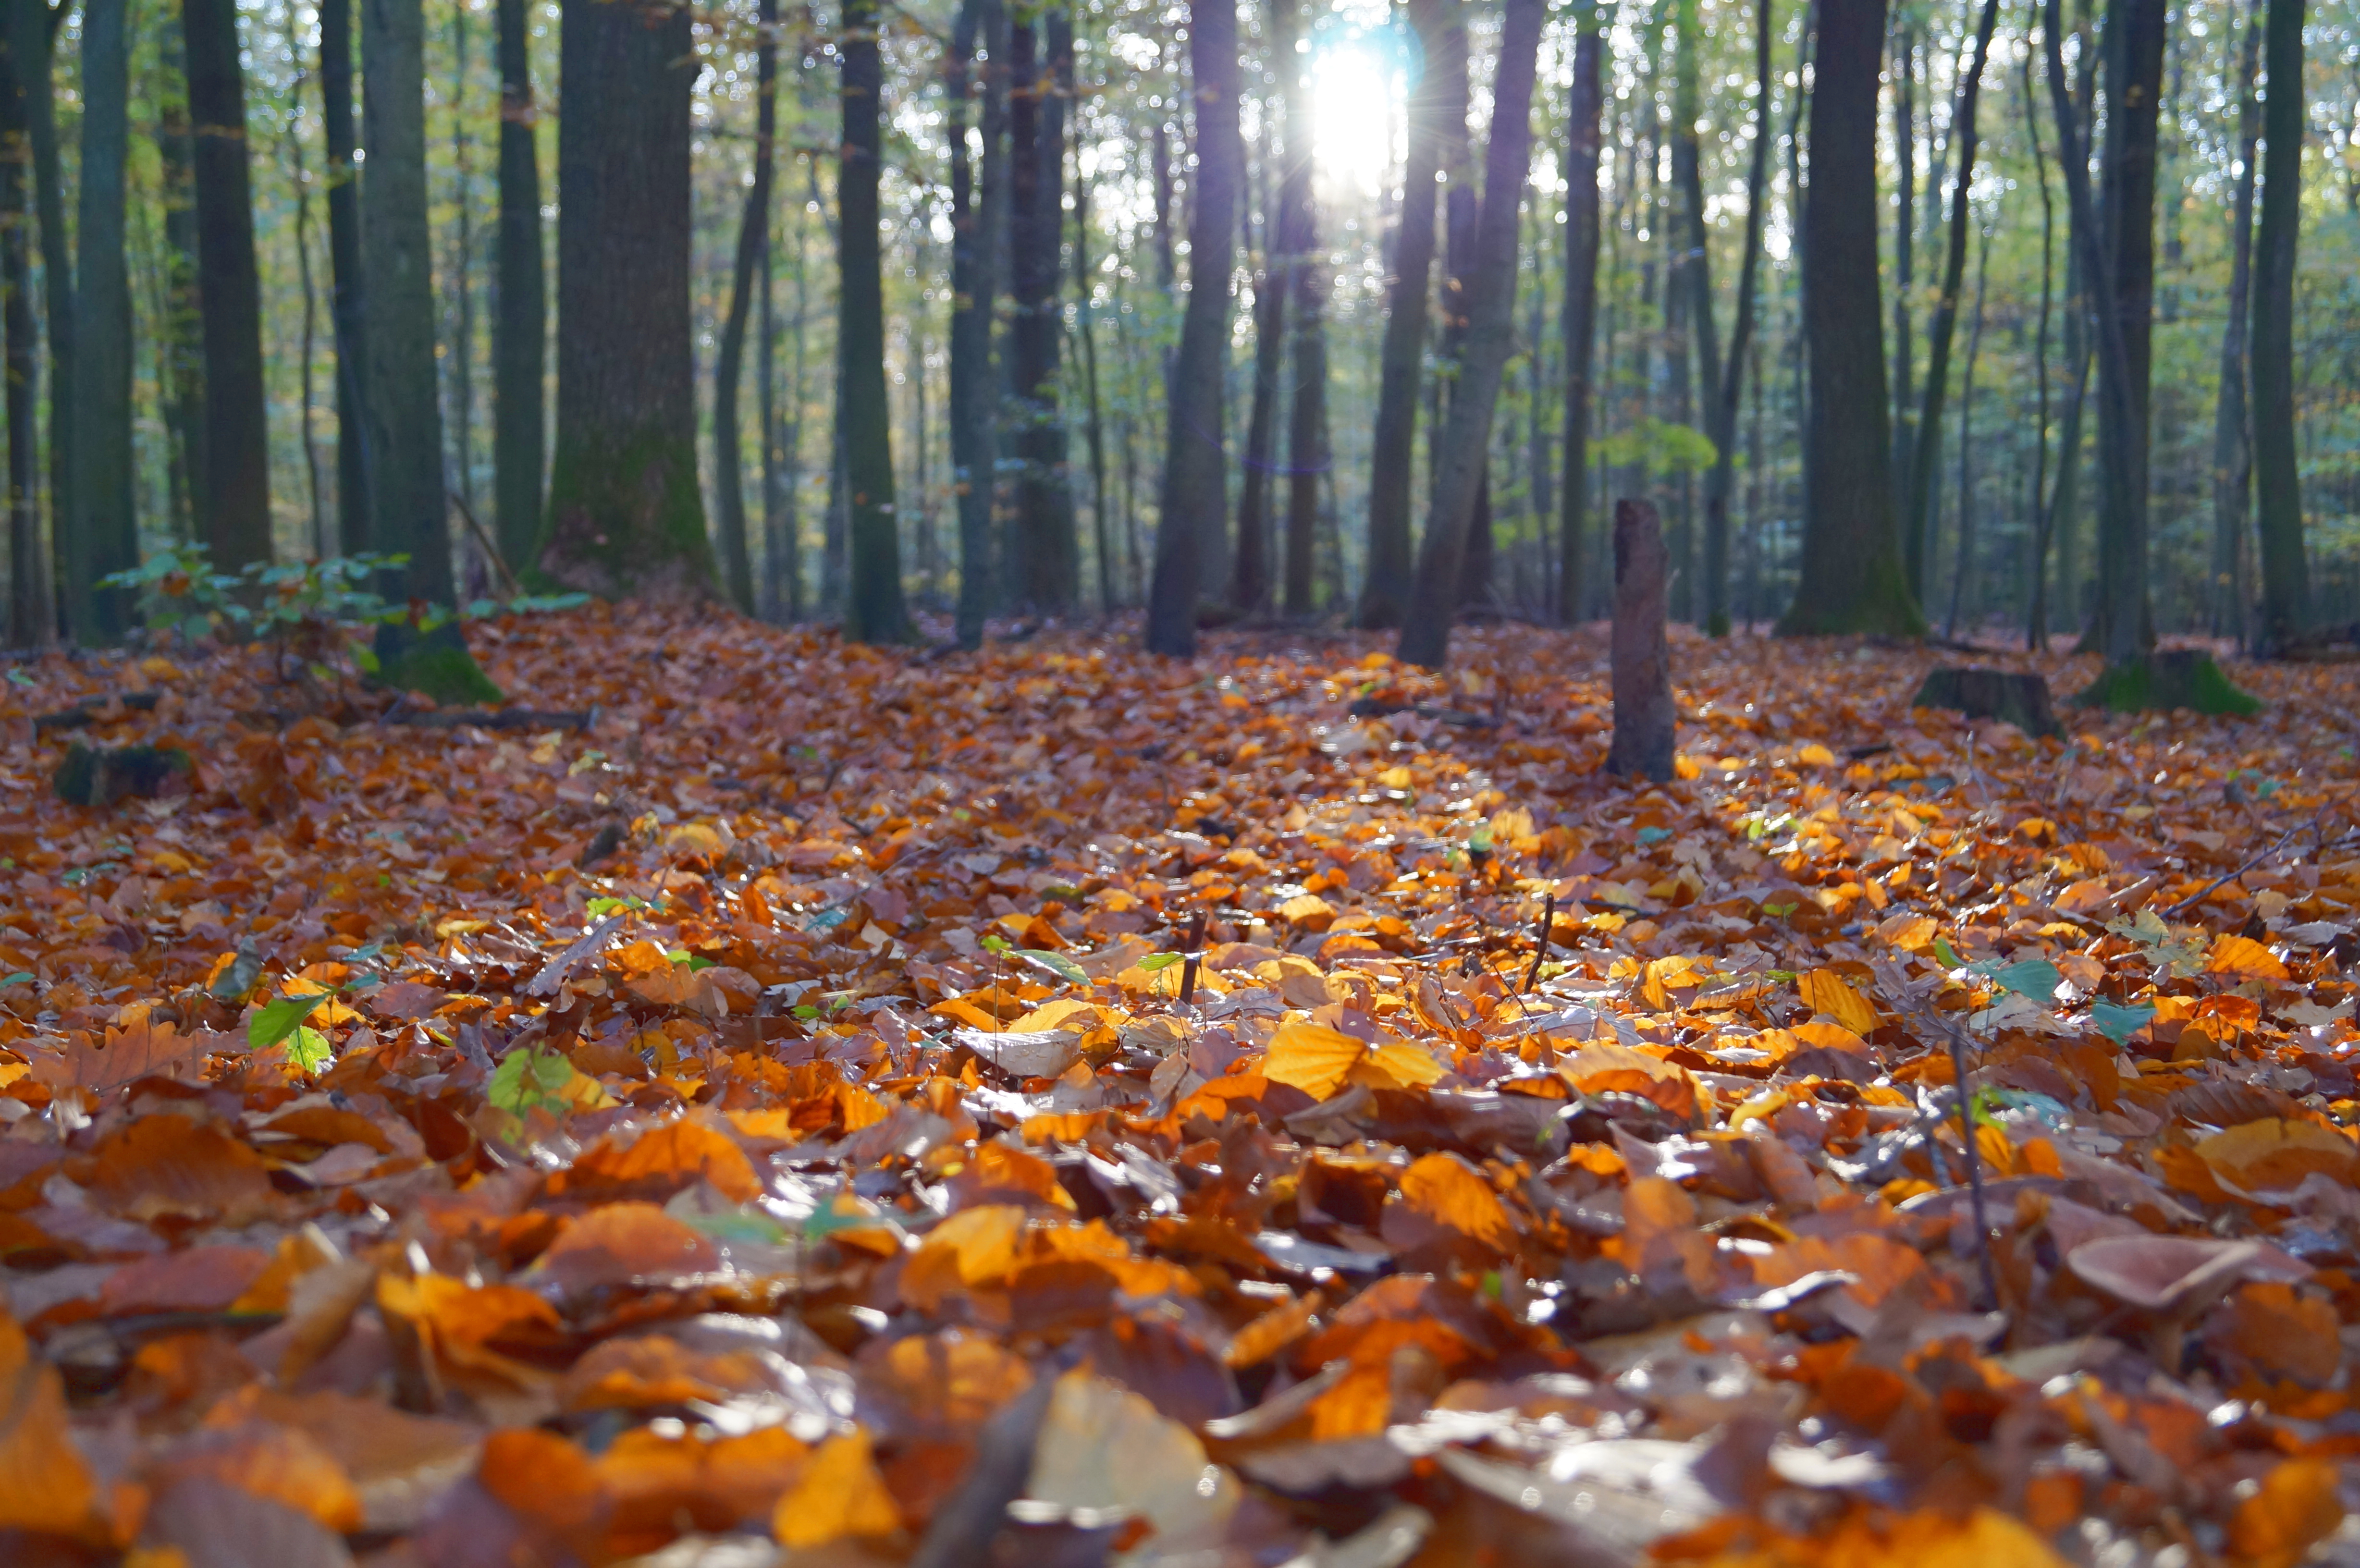
tree, nature, forest, sunlight, leaf, autumn, soil, season, trees, woods, deciduous, woodland, habitat, dry leaves, ecosystem, biome, natural environment, woody plant